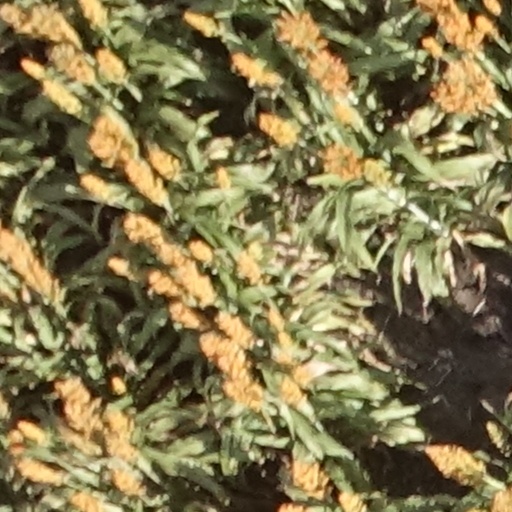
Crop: sorghum